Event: Nepal Earthquake
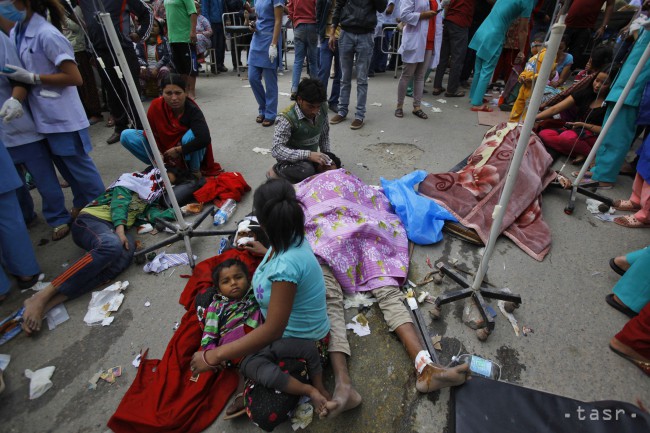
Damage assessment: no_damage